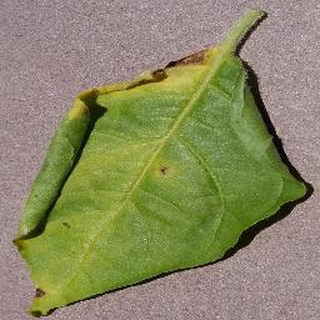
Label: bell_pepper_bacterial_spot